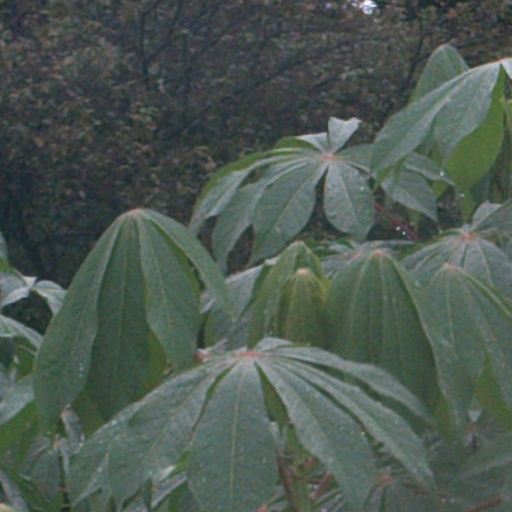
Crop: cassava